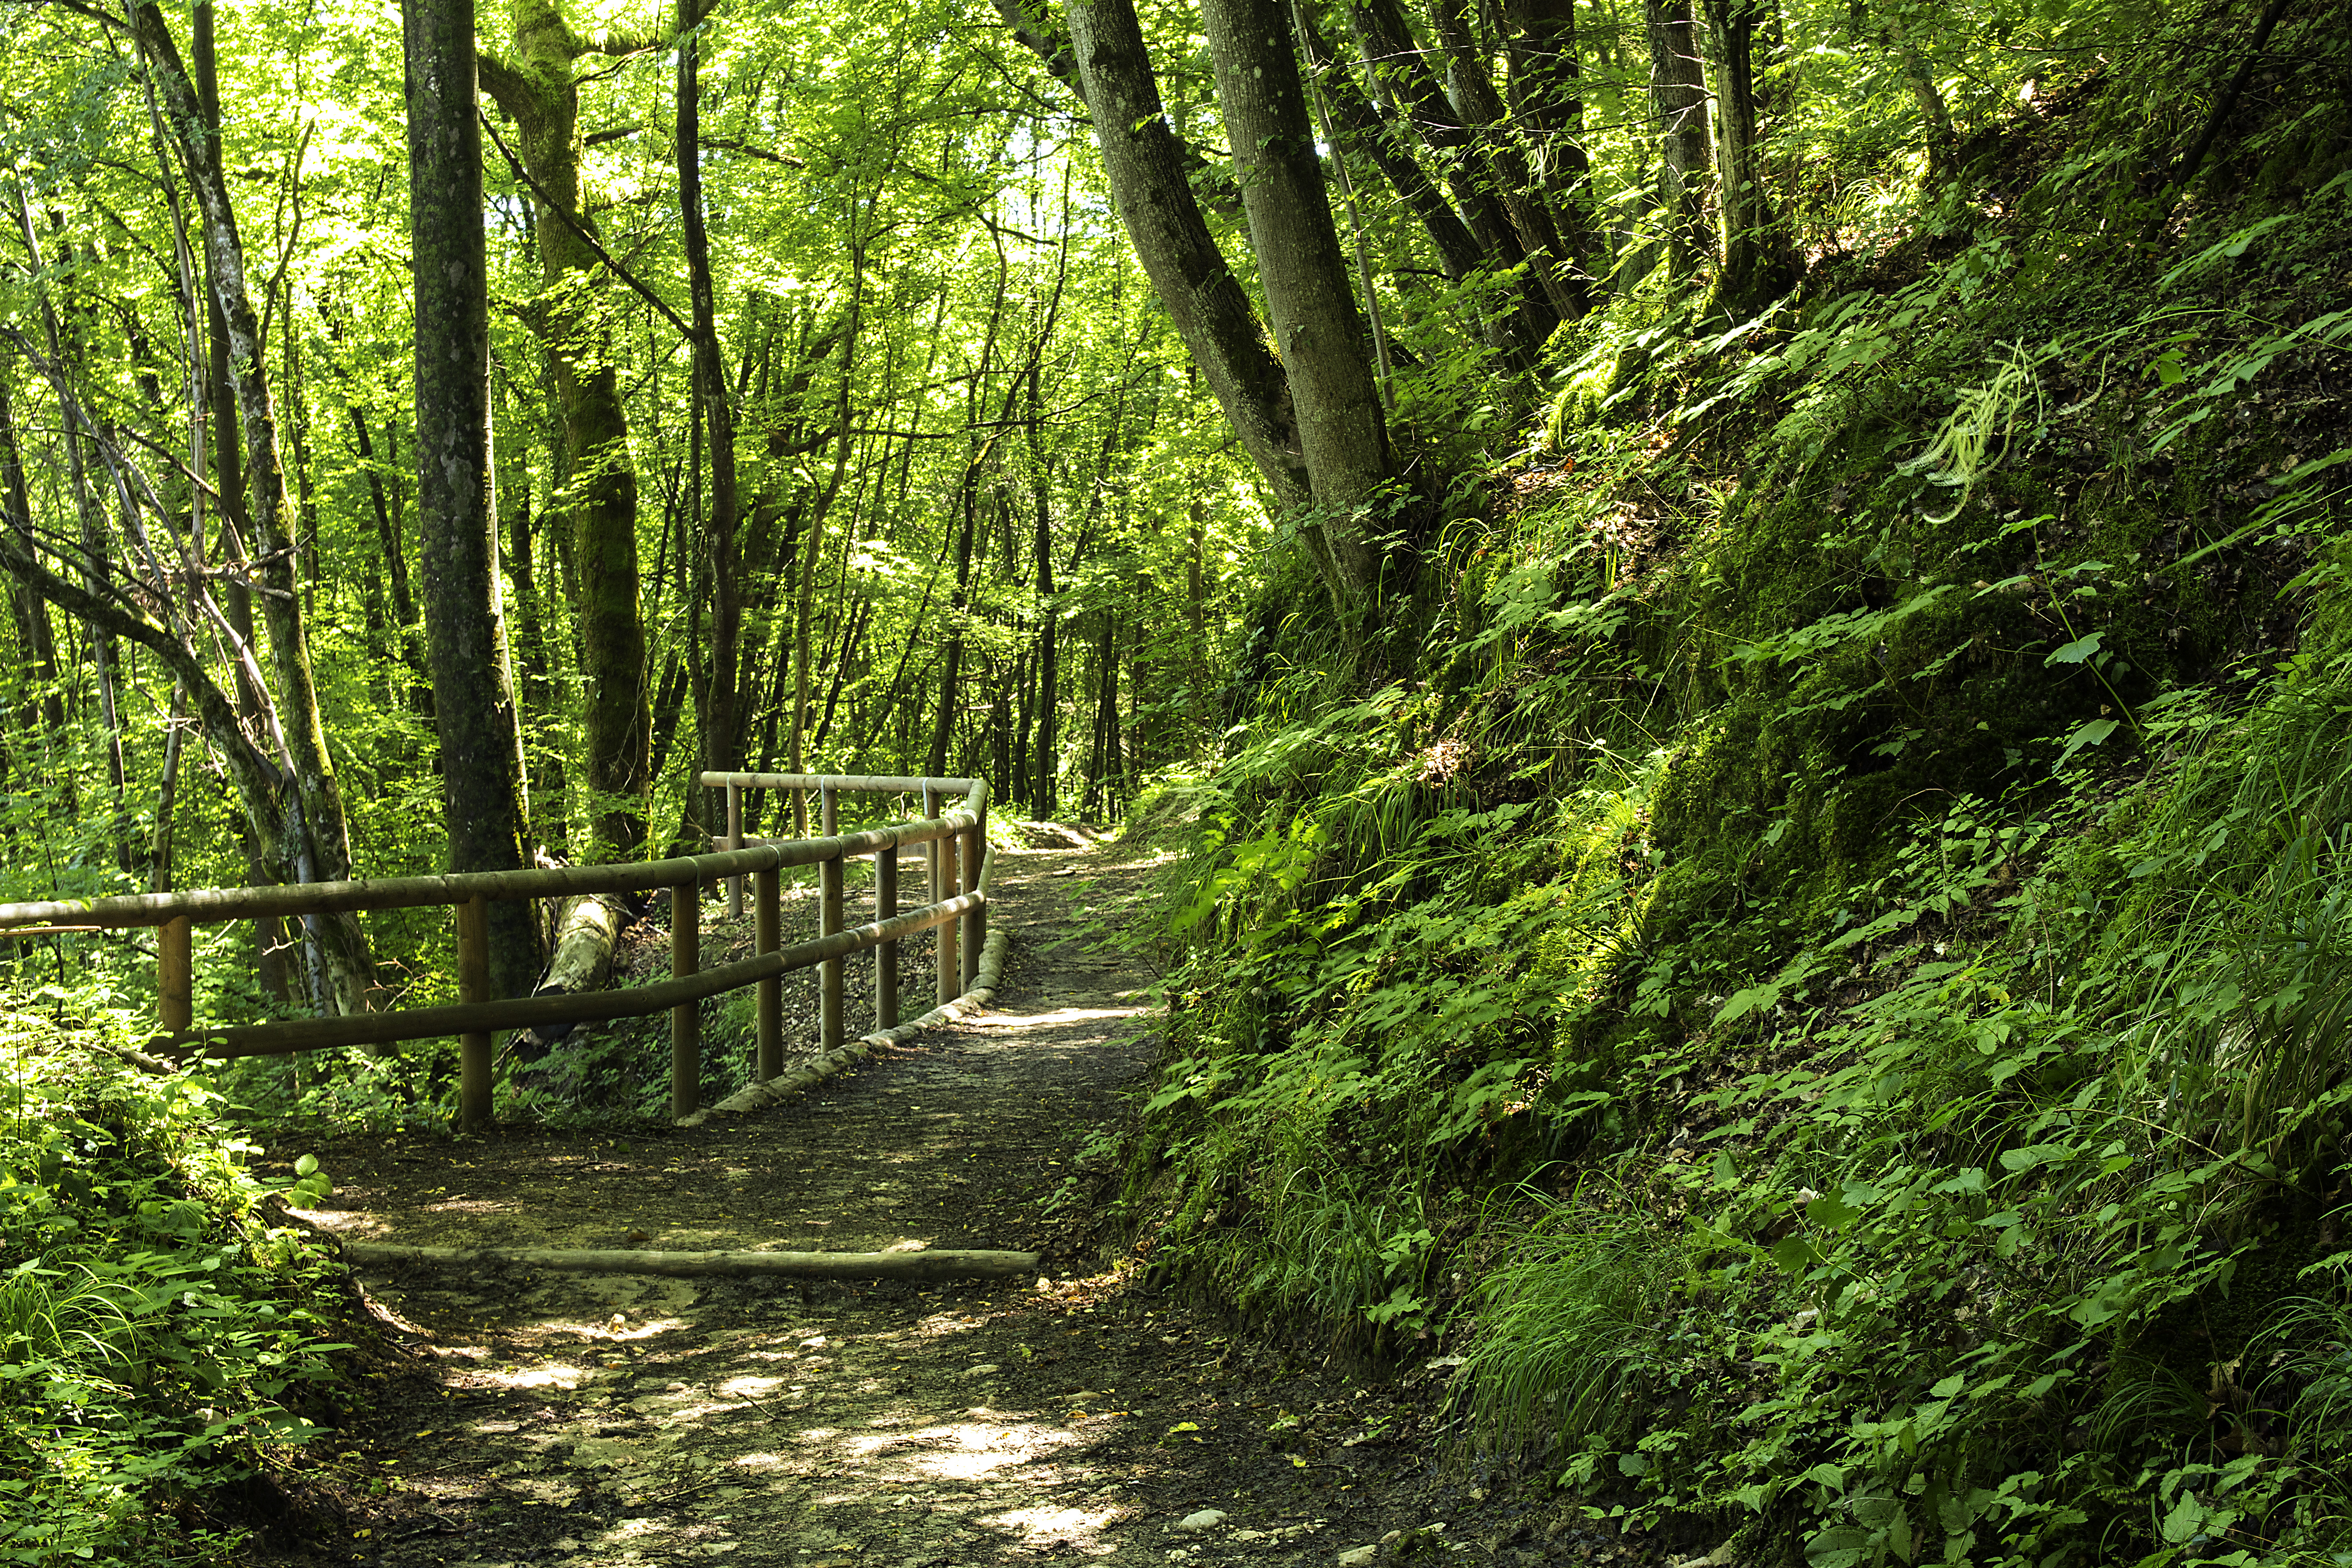
tree, nature, forest, light, plant, trail, sunlight, leaf, flower, stream, green, jungle, autumn, botany, trees, leaves, vegetation, rainforest, deciduous, forrest, polarizer, woodland, habitat, ecosystem, dolomites, dolomiti, biome, old growth forest, natural environment, woody plant, temperate broadleaf and mixed forest, temperate coniferous forest